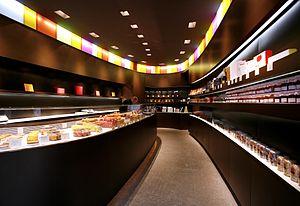
boutique Macarons &amp
La mercatique est, dans le secteur scolaire et universitaire français, une discipline d'étude de la gestion des ventes des produits de grande consommation
Pierre Hermé, né le 20 novembre 1961 à Colmar, est un chef pâtissier-chocolatier français.